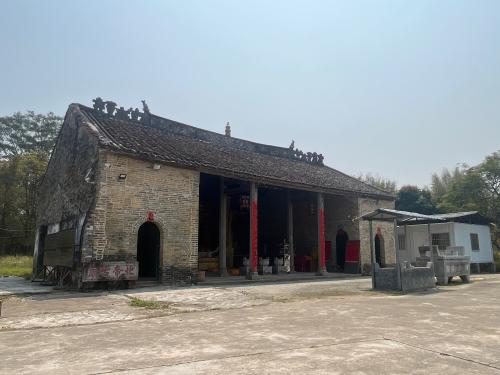
地标名称：北帝古庙
所在城市：广州市·增城区